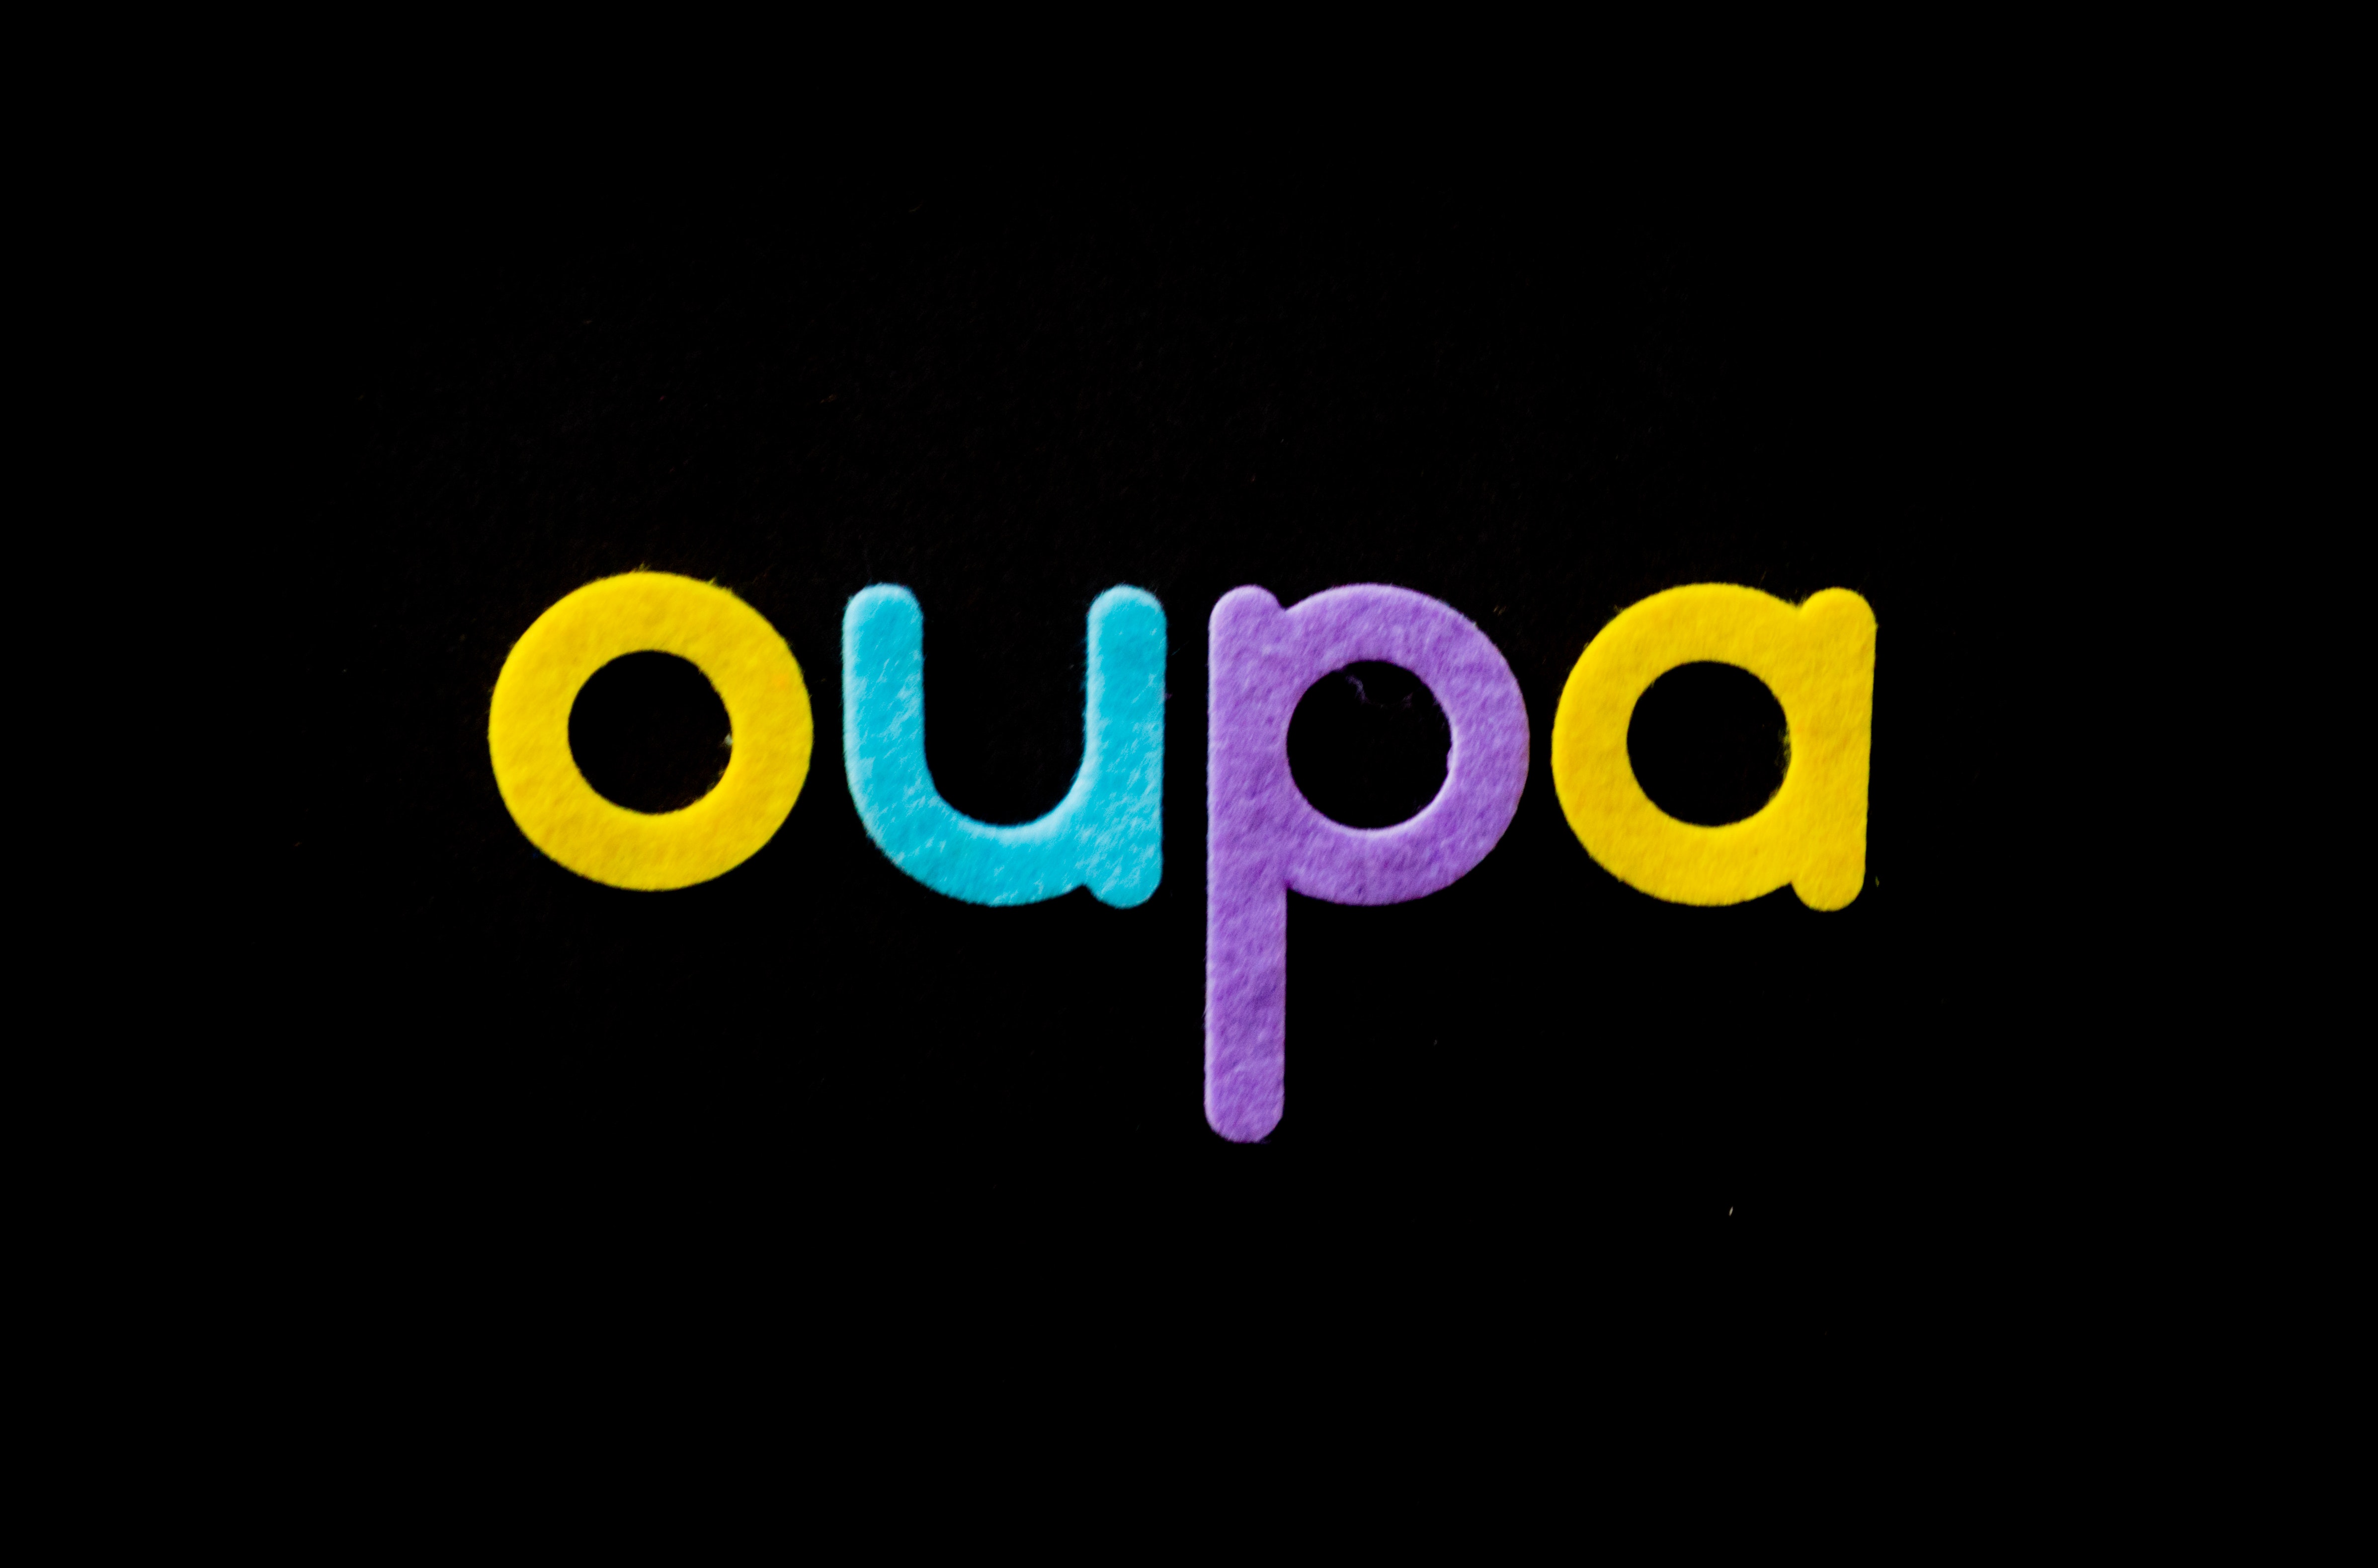
text, font, graphic design, logo, design, graphics, brand, electric blue, illustration